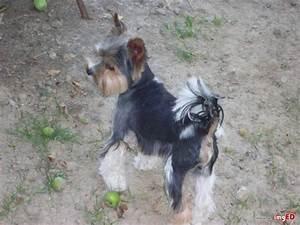
dog